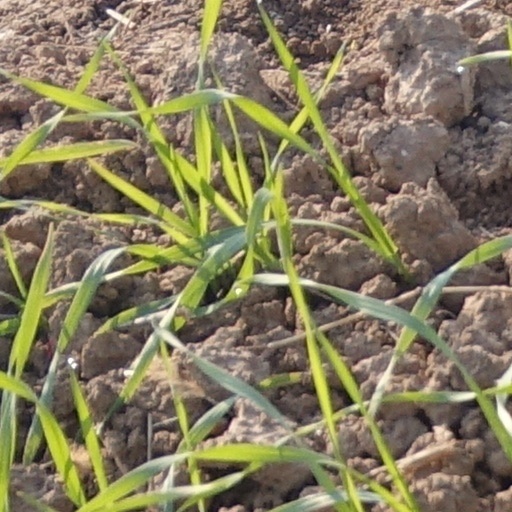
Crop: wheat